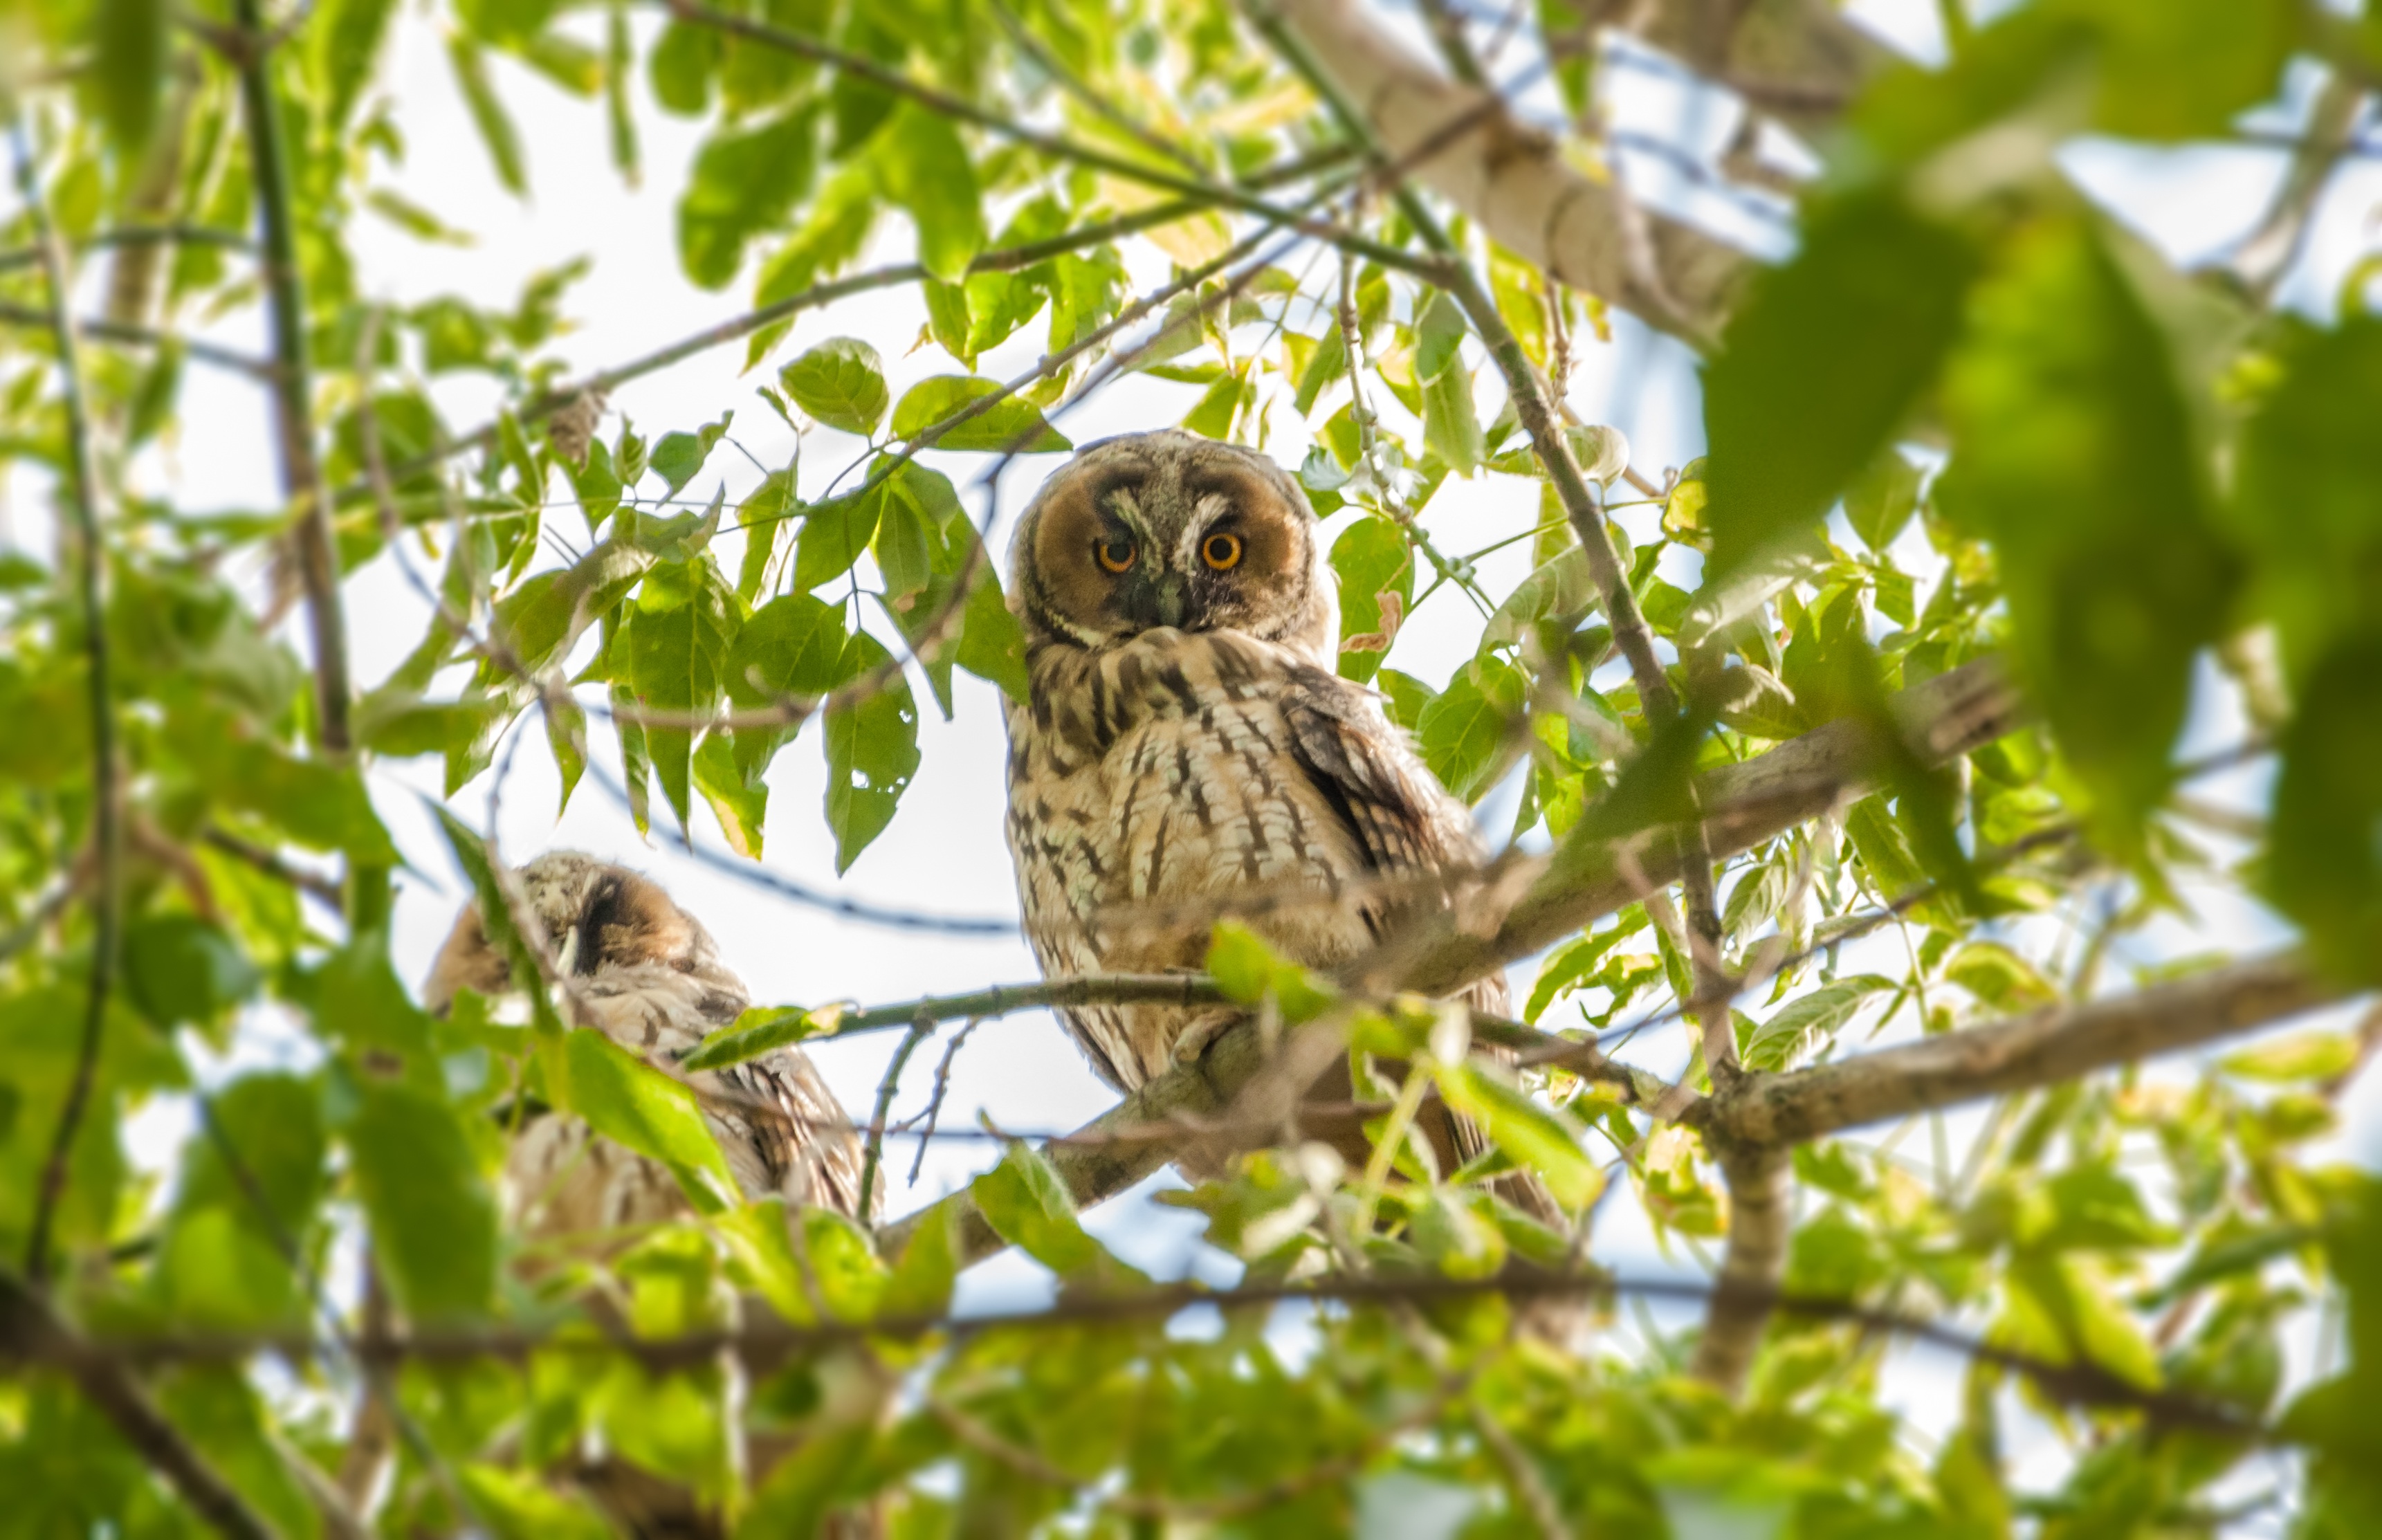
tree, nature, branch, bird, animal, wildlife, wild, green, beak, predator, owl, feather, fauna, bird of prey, vertebrate, sparrow, perching bird